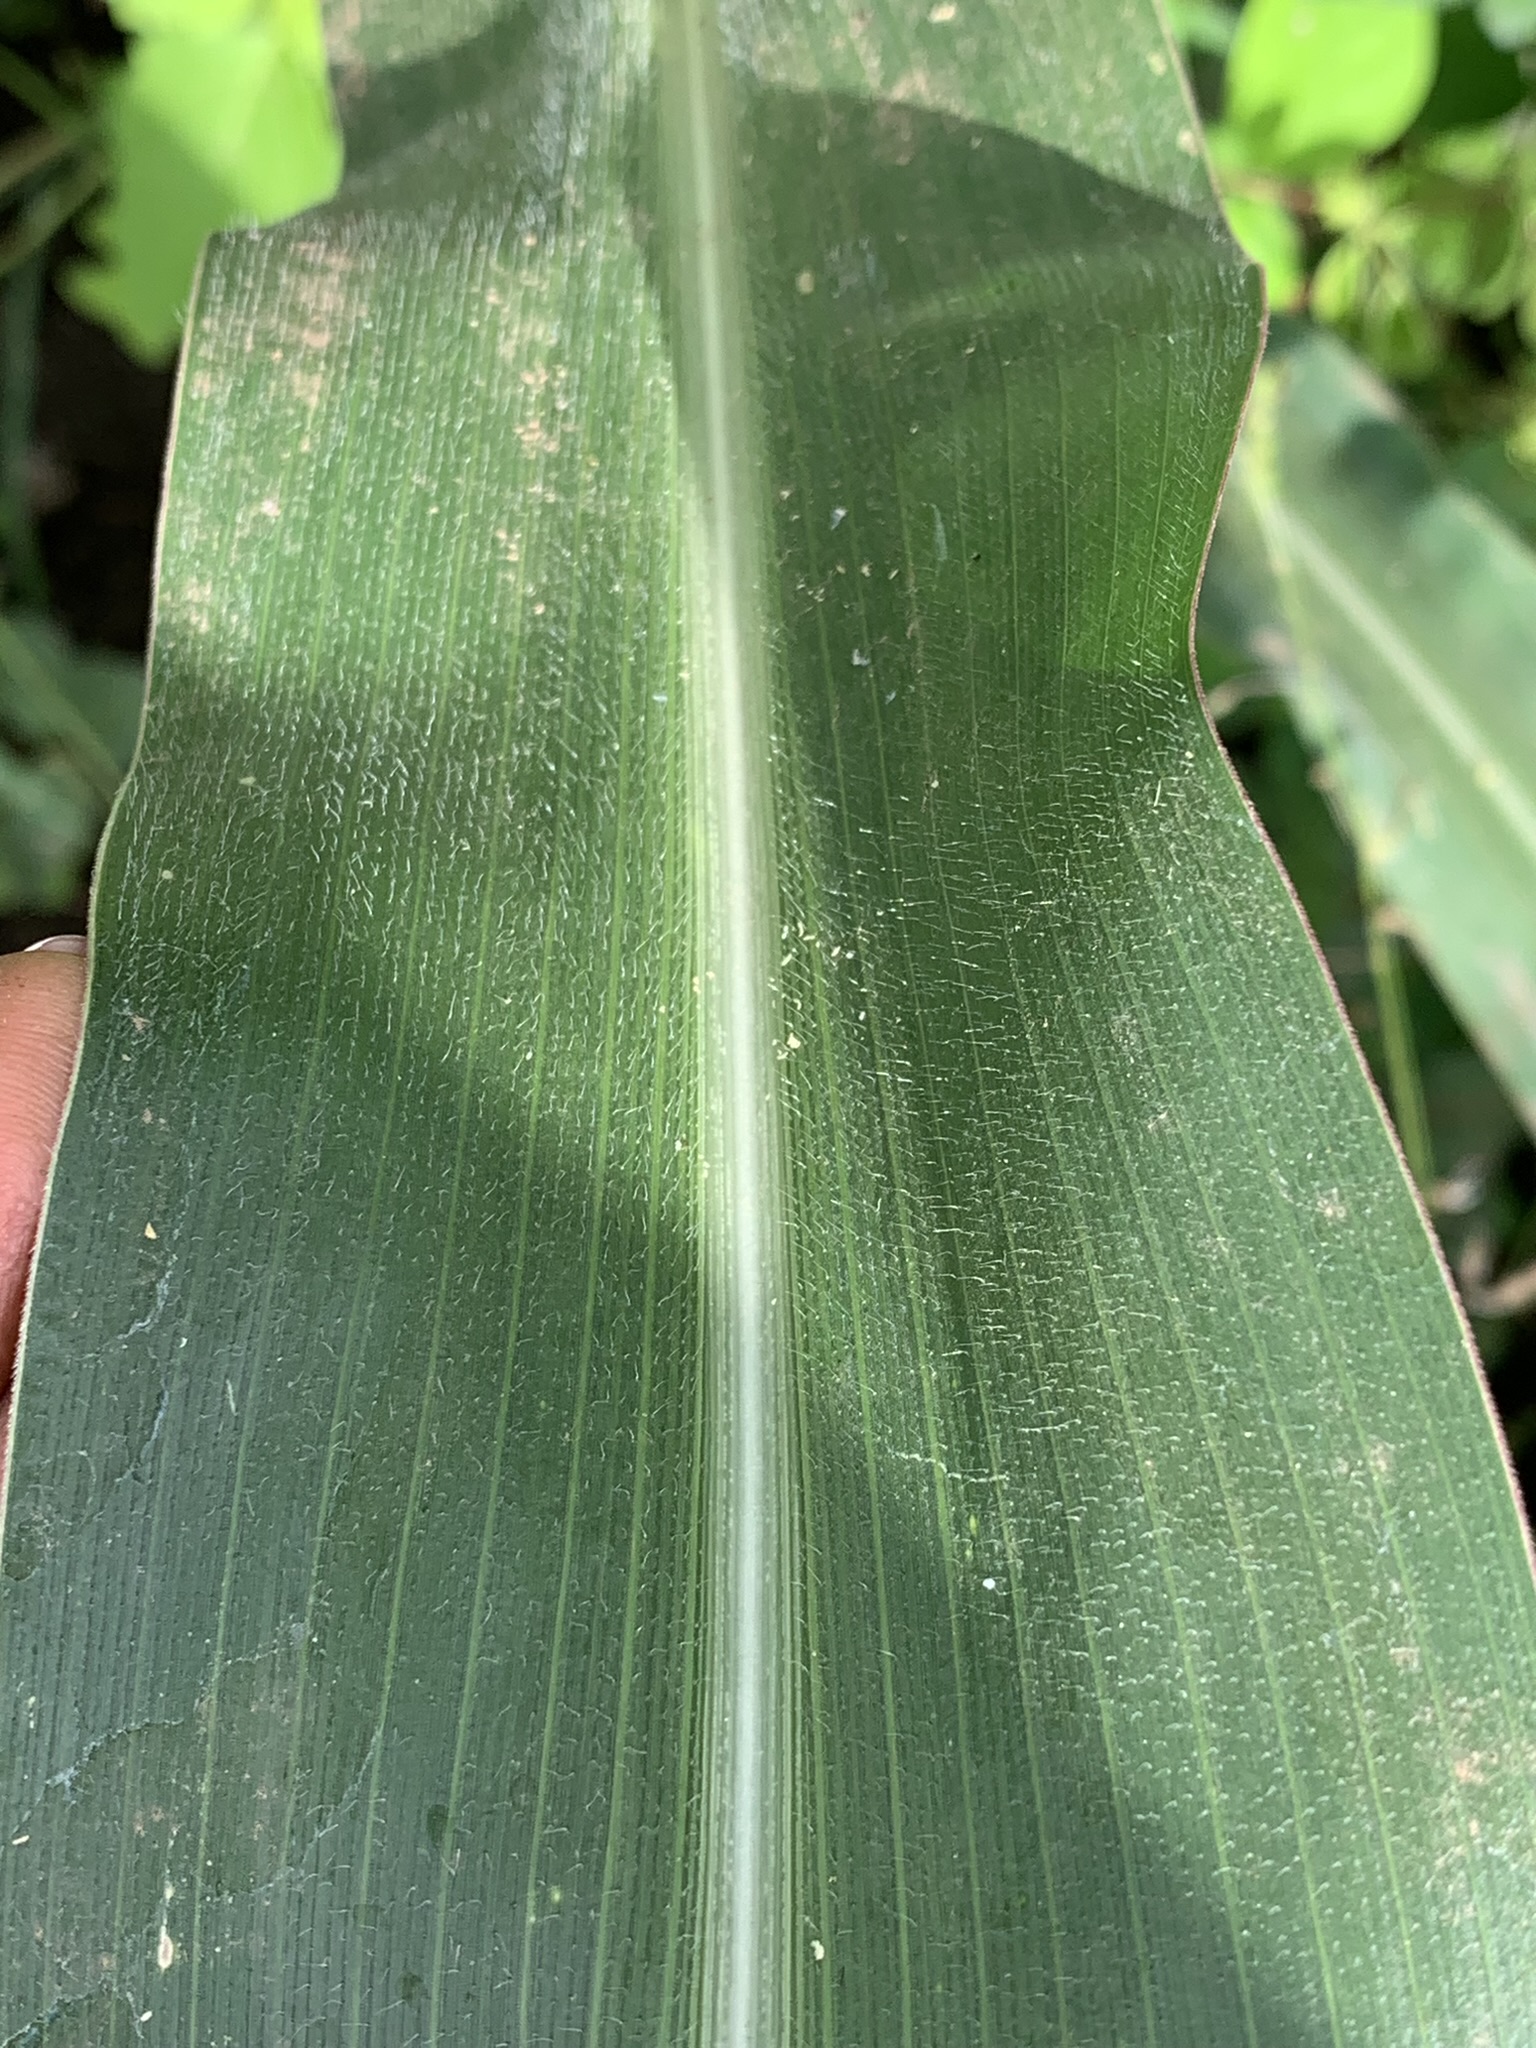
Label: Healthy